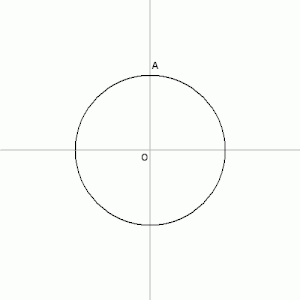
En mathématiques, un cercle de Carlyle est un cercle associé à une équation du second degré, dans un plan muni d'un repère orthonormé. Le cercle a la propriété de construire les solutions de l'équation comme les intersections du cercle avec l'axe des abscisses. Les cercles de Carlyle sont notamment utilisés dans la construction à la règle et au compas de polygones réguliers.